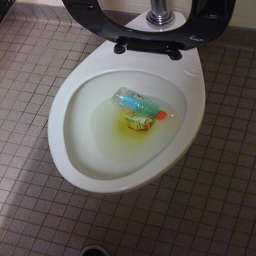
A toilet with a bottle and juice carton in it.
A Gatorade bottle and orange juice carton are seen in a toilet.
A toilet filled with a bottle and other trash items.
A dirty white toilet filled with beverage containers.
A toilet with a bottle and some trash in it.